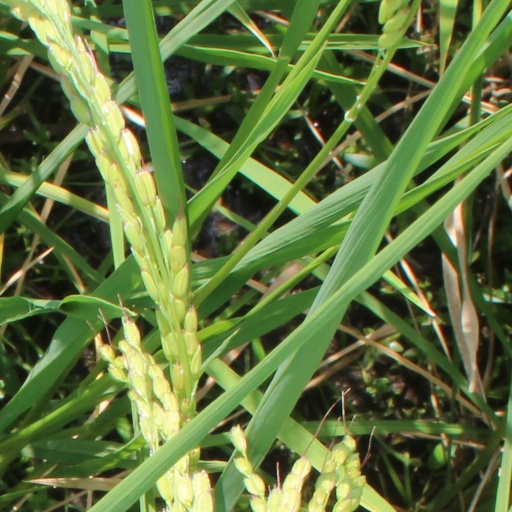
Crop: rice